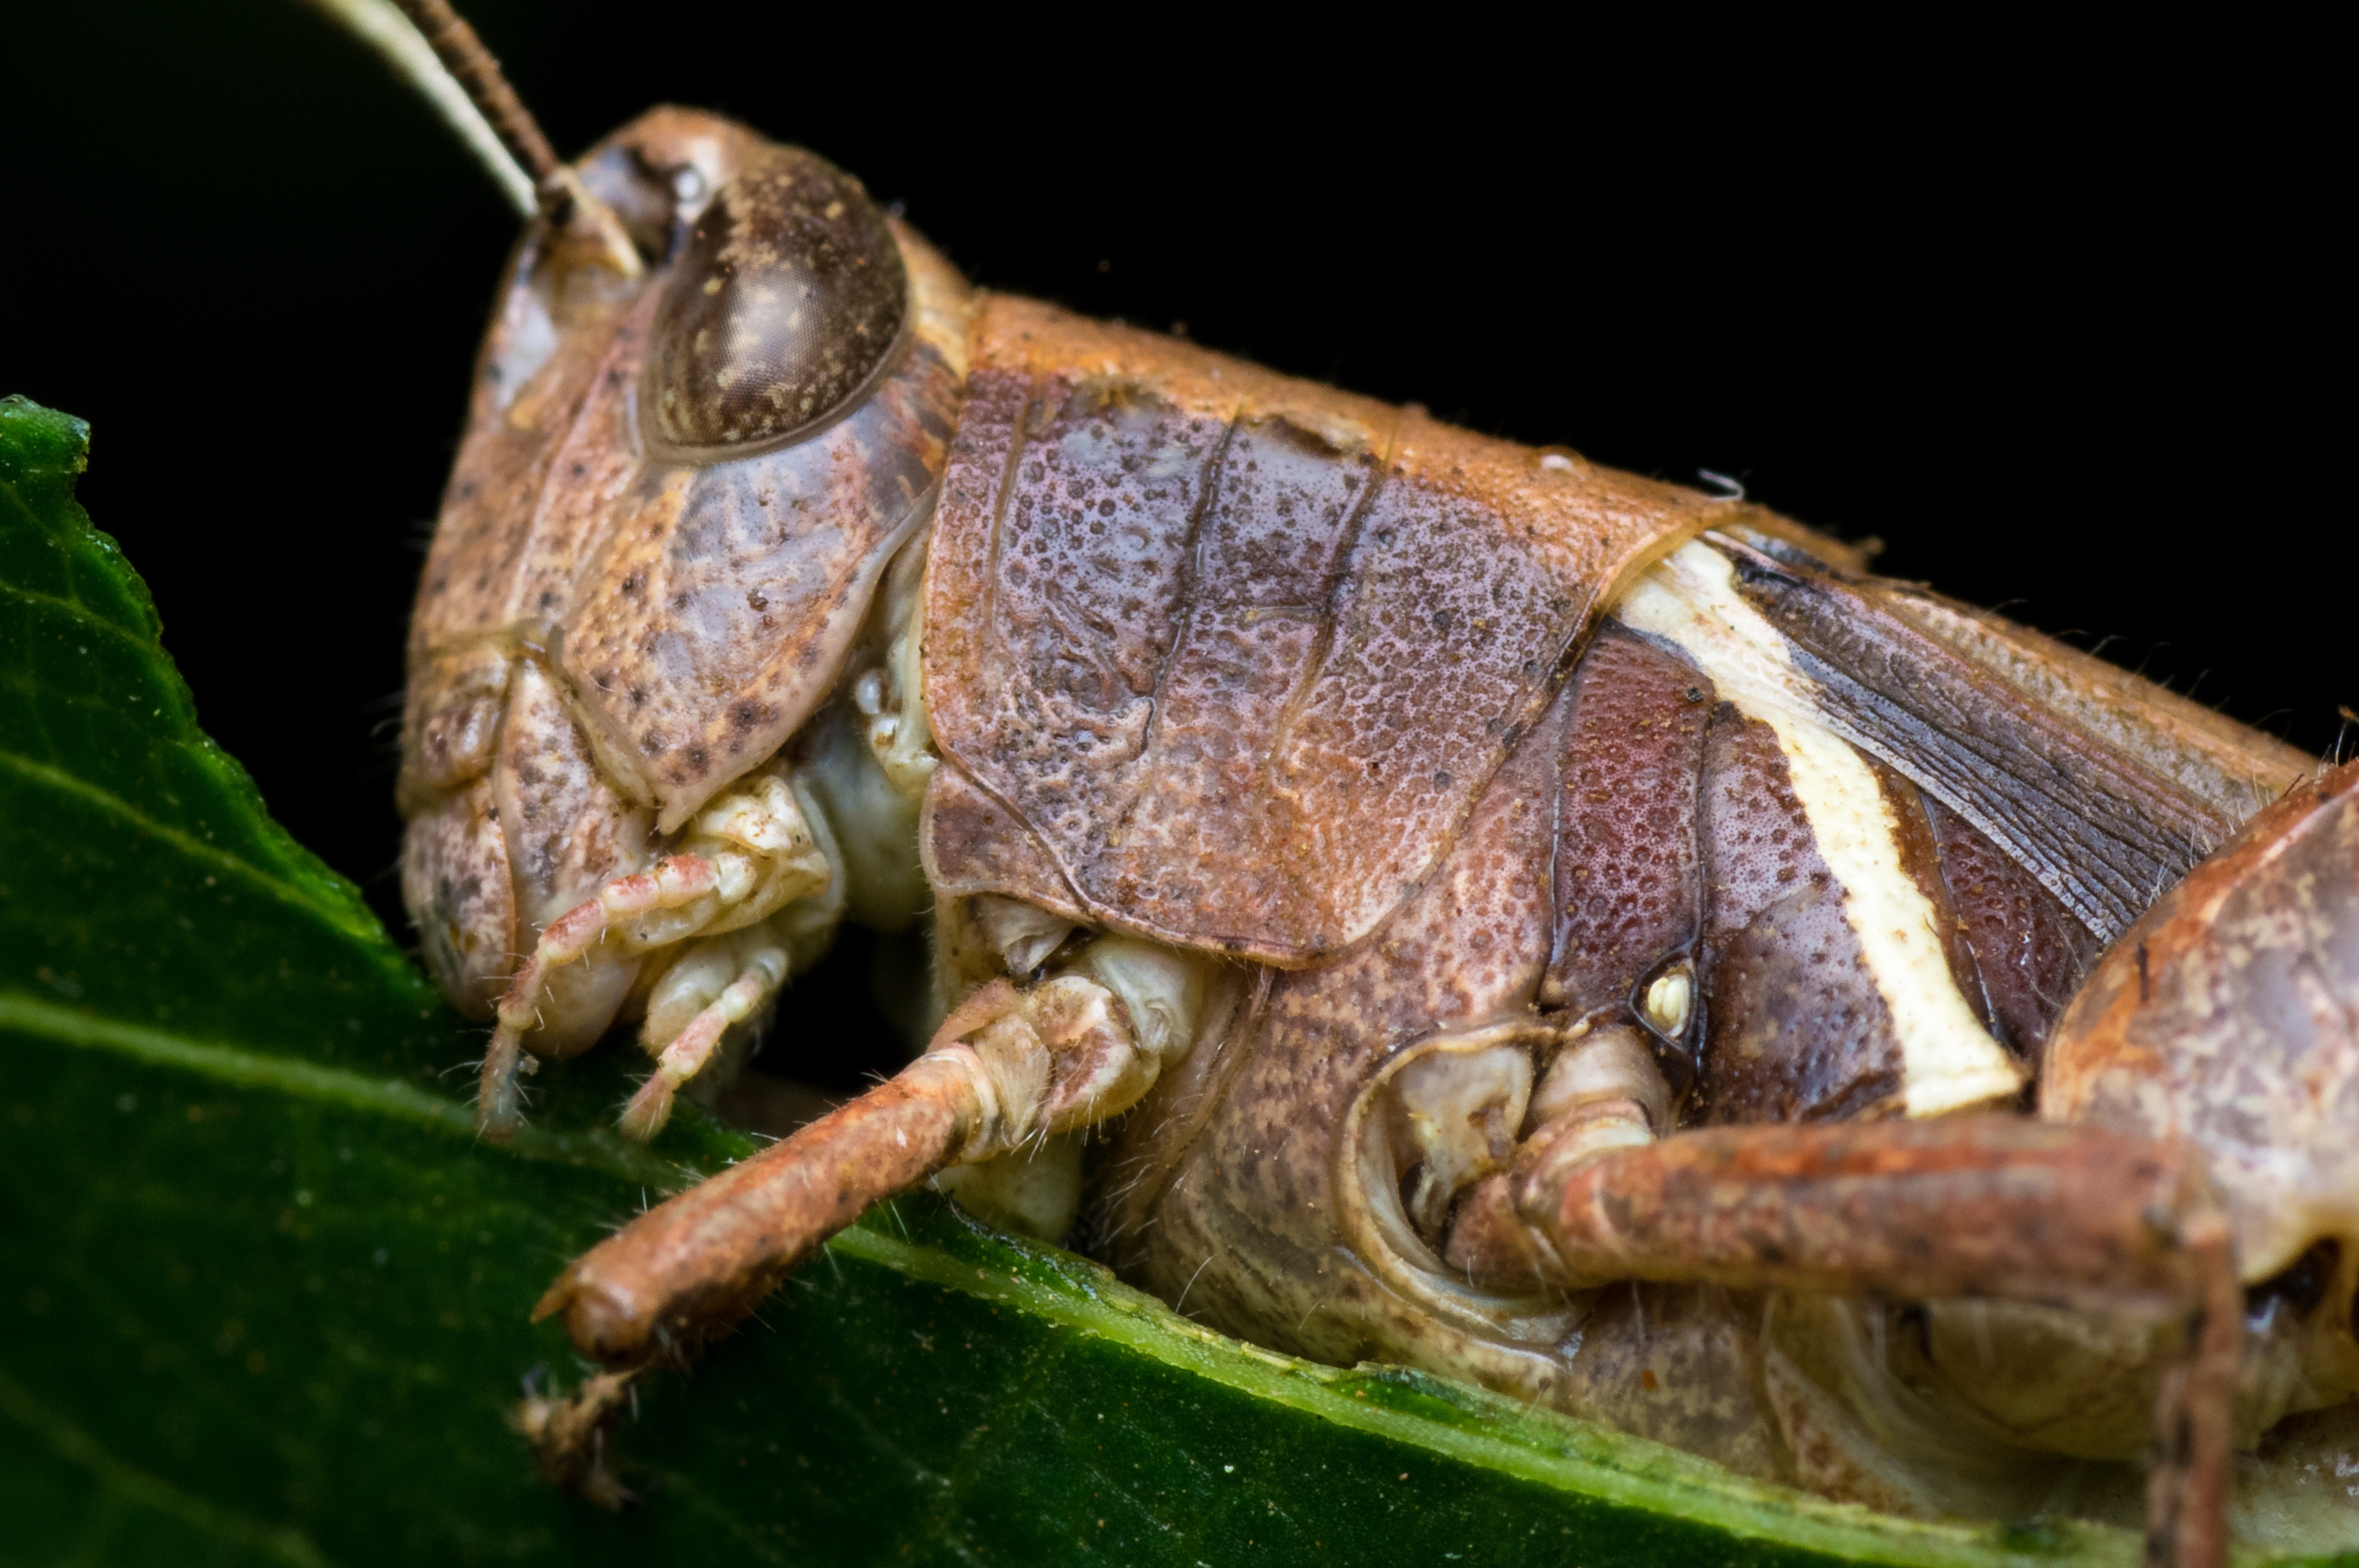
nature, leaf, animal, wildlife, insect, macro, moth, garden, fauna, invertebrate, cricket, close up, eating, entomology, details, grasshopper, locust, weevil, macro photography, arthropod, chitin, true bugs, cricket like insect